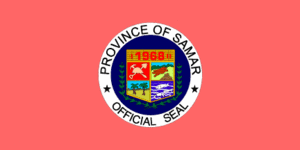
Drapeaux des provinces des Philippines où on parle waray-waray. Español: Banderas de provincias filipinas donde se habla samareño. Català: Banderes de províncies filipines on es parla waray-waray. Italiano: Bandiere delle province filippine dove si parla waray-waray.